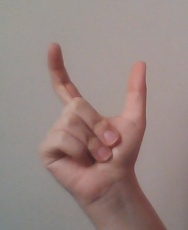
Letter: nun